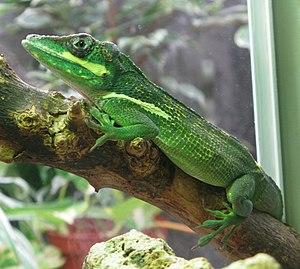
Anolis chevalier (anolis equestris) à la ménagerie du Jardin des plantes de Paris.
Anolis equestris, l'Anolis chevalier, est une espèce de sauriens de la famille des Dactyloidae.